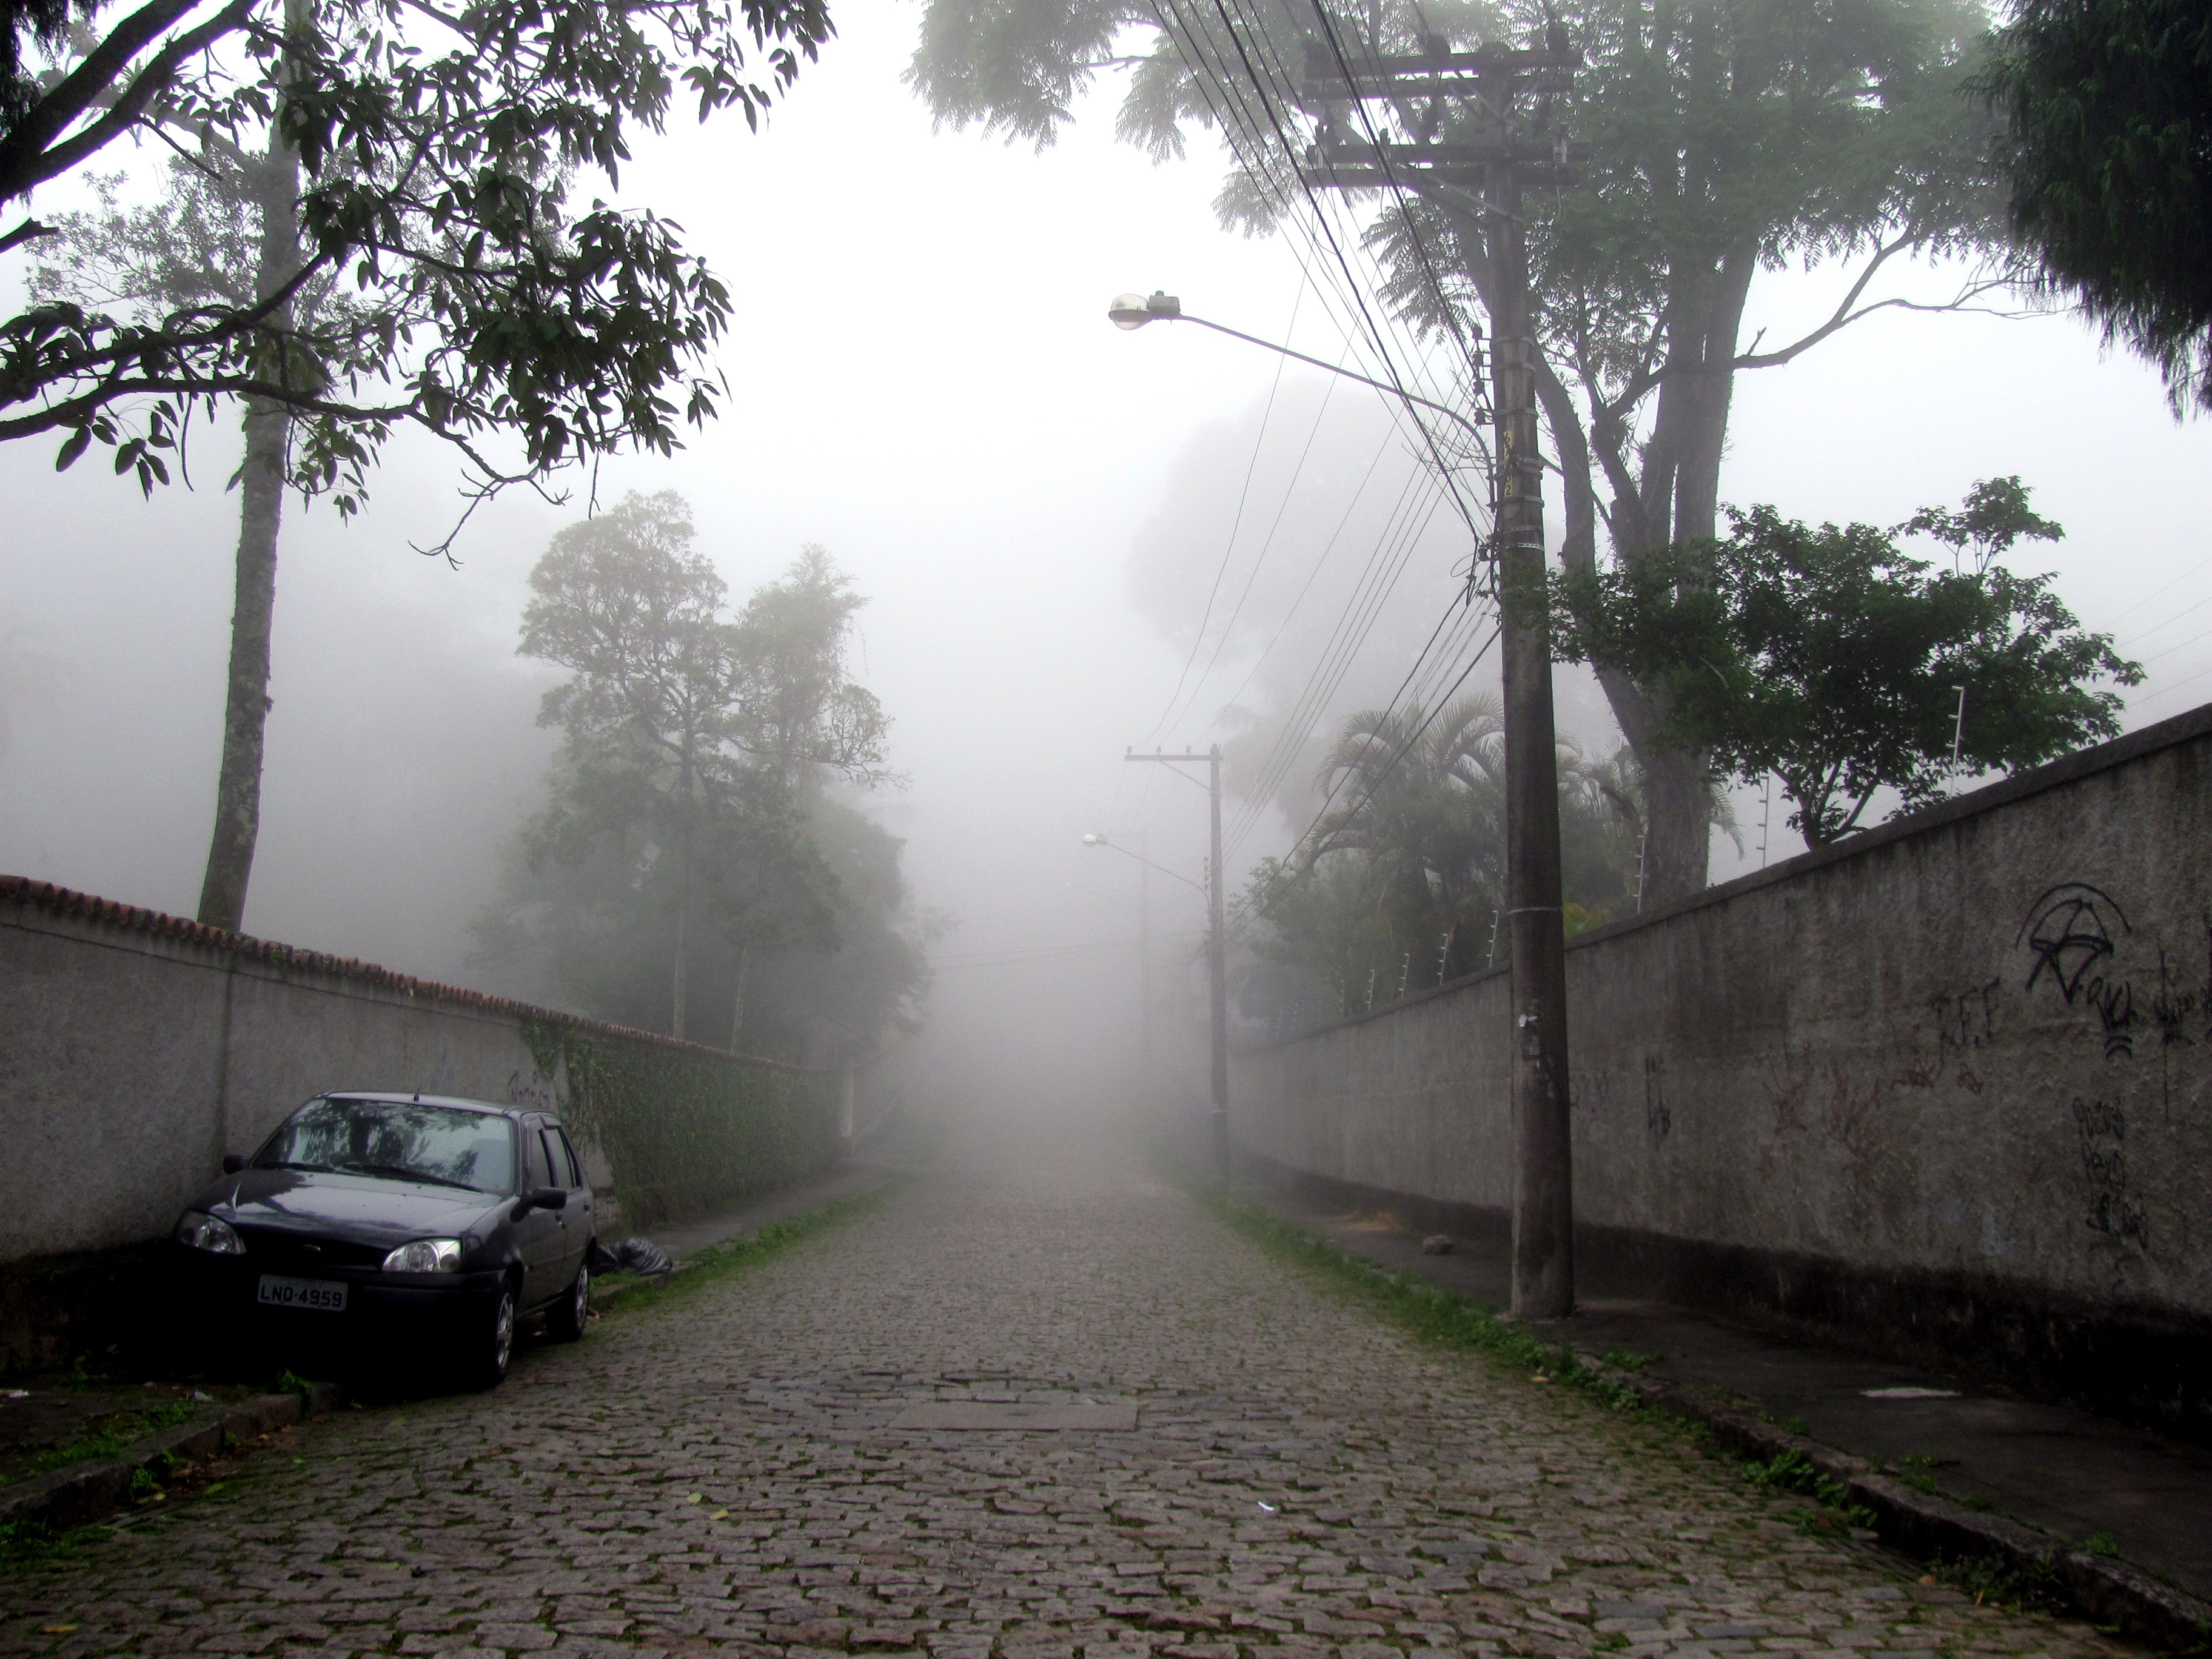
tree, fog, mist, street, morning, rain, transport, weather, sawmill, rural area, drizzle, petropolis, mountain town, atmospheric phenomenon